Camping food

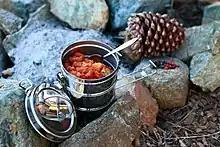
A tiffin carrier containing a stew

Due to the difficulty of carrying large amounts of cooking fuel, campers often require their meals to be cooked in a short amount of time (5–20 minutes). Many campers prefer a ‘just add boiling water’ method of cooking, while others enjoy a more involved, and therefore often higher quality meal. The amount of cooking time can be disregarded if campers can cook over a campfire, however, due to the possibility of a burn ban being in place, campers do not often rely on this option.